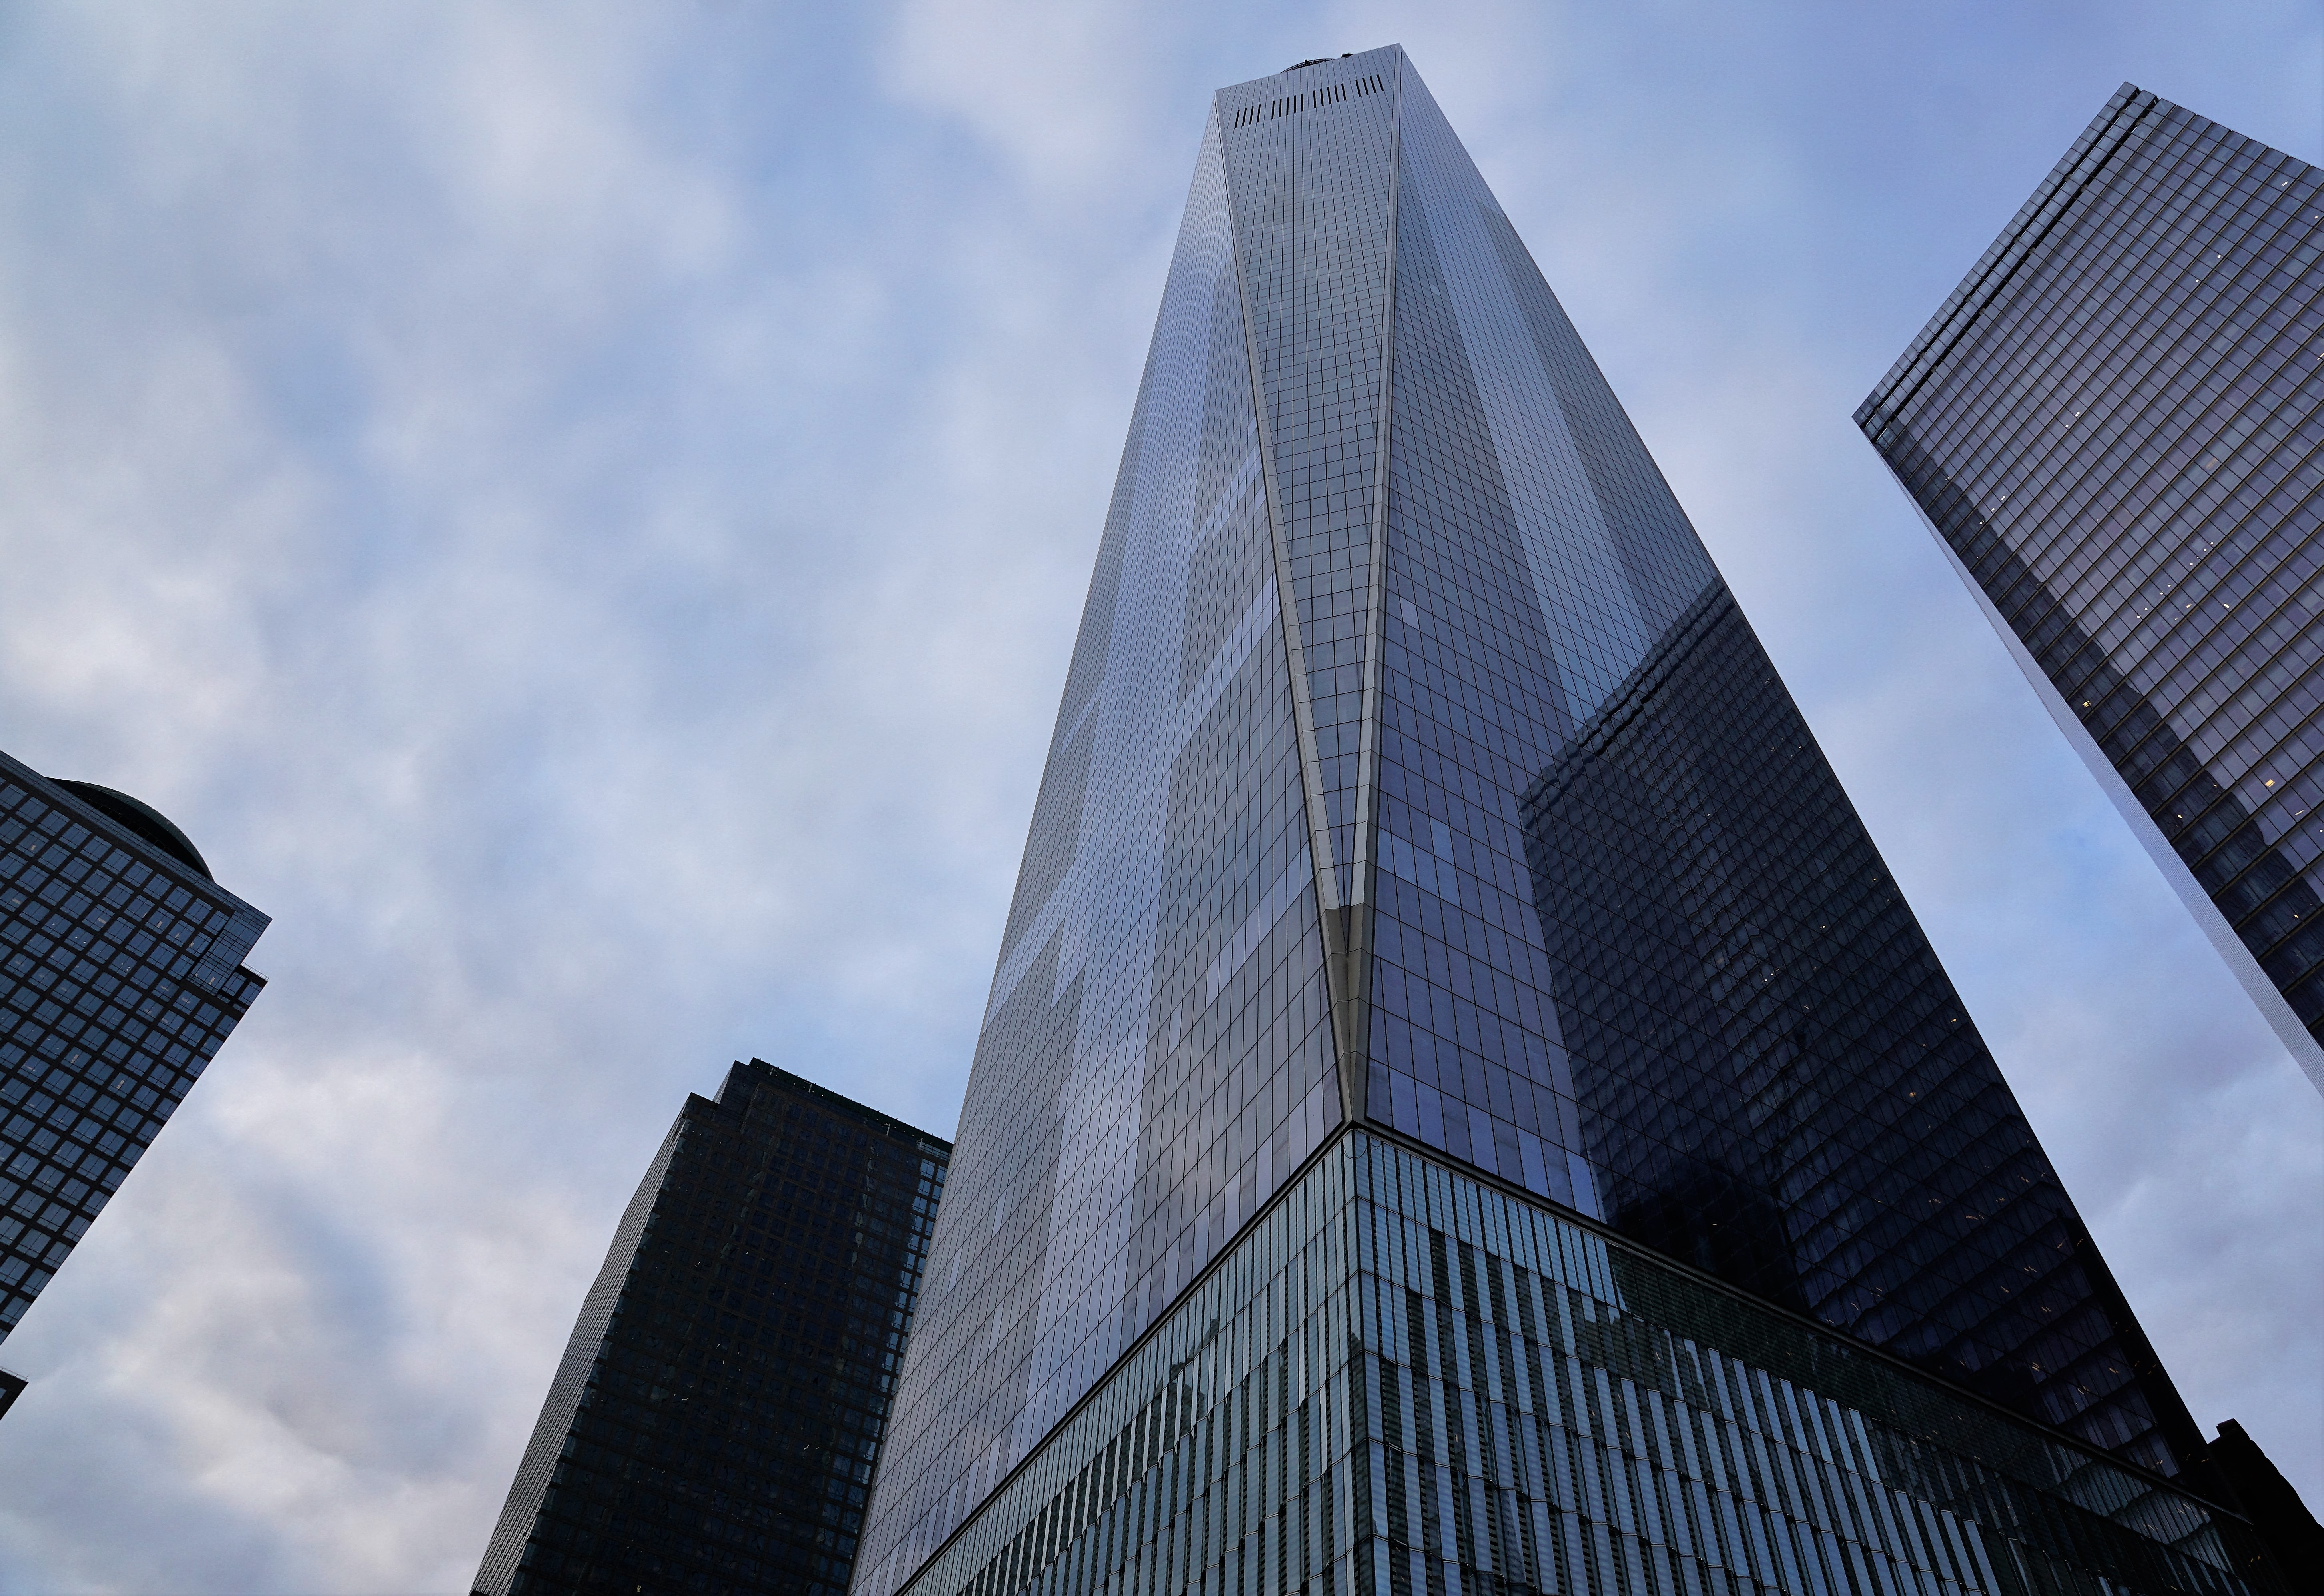
cloud, architecture, sky, skyline, building, city, home, skyscraper, new york, manhattan, downtown, daytime, tower, usa, america, landmark, facade, tower block, symmetry, angle, commercial building, headquarters, metropolis, condominium, urban area, metropolitan area, brutalist architecture, corporate headquarters